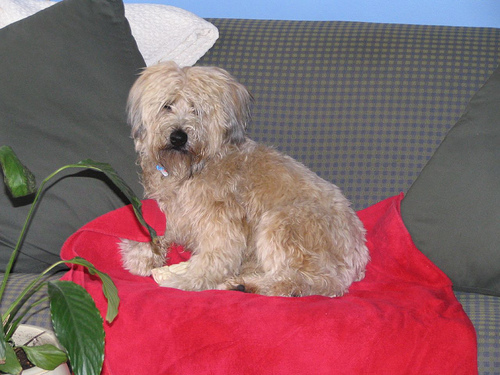
Animal: dog
Breed: wheaten_terrier